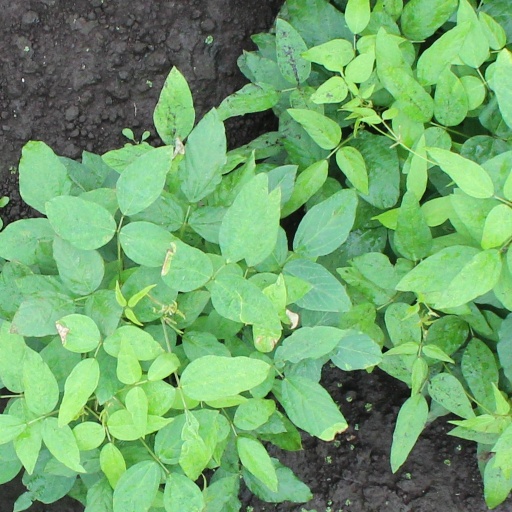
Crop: soybean